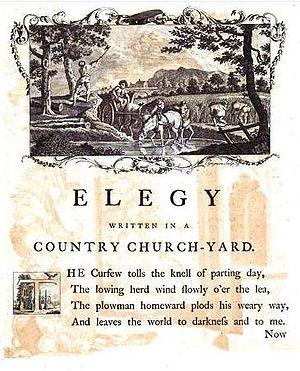
Élégie écrite dans un cimetière de campagne est un poème de Thomas Gray publié en 1751.